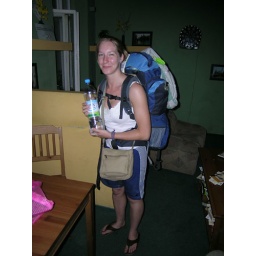
Getting ready to leave our hostel in Krakow to go to Prague on the overnight train .....with my home on my back!!